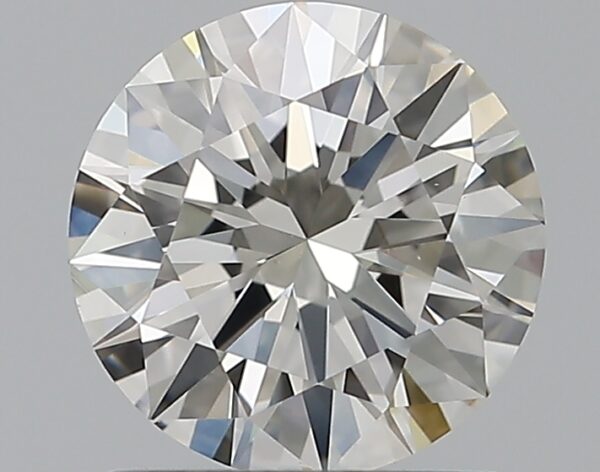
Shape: round
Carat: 1
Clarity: VS1
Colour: H
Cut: EX
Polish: EX
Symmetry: EX
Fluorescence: N
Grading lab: GIA
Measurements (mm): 6.5 x 6.53 x 3.9